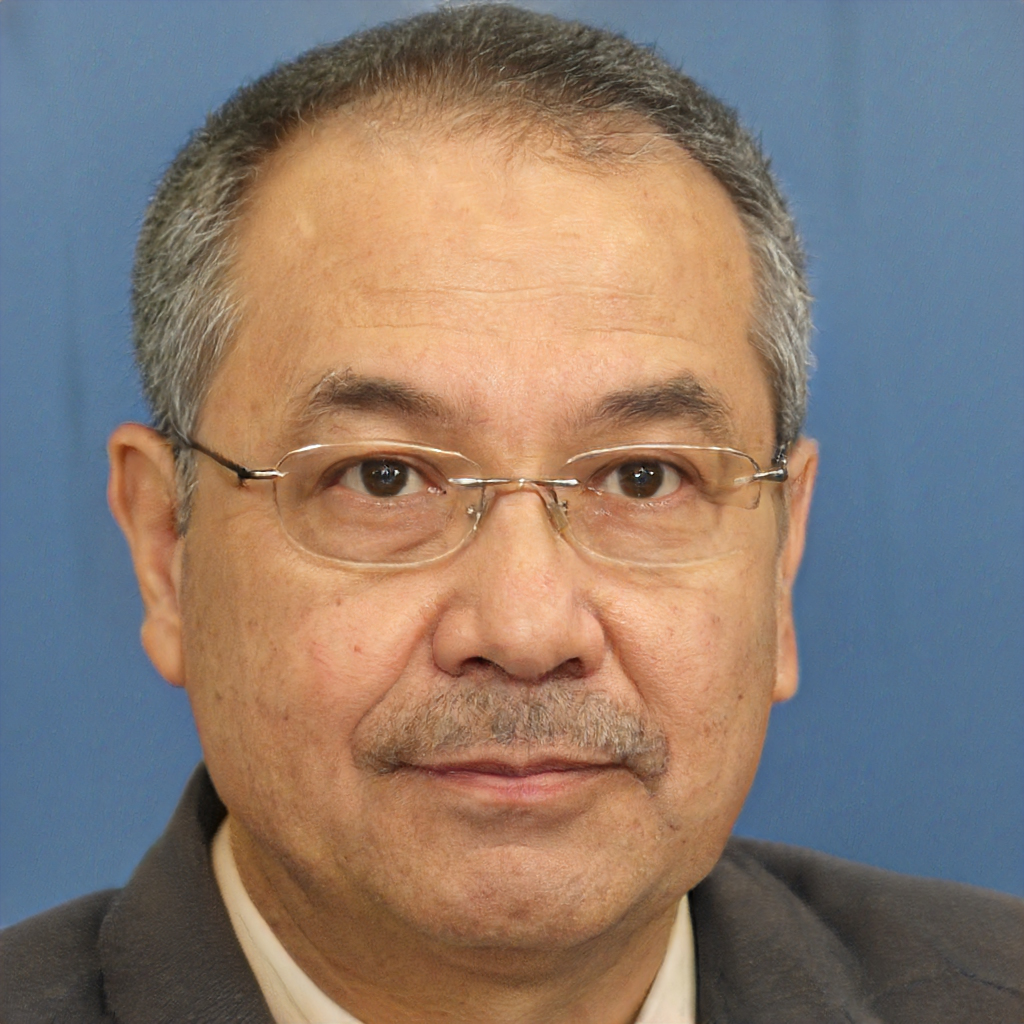
Gender: Male